Belly dance

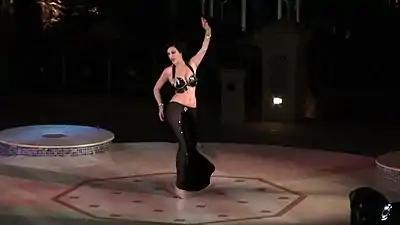
Layla Taj, Egyptian belly dancer, performing in Sharm El Sheikh, Egypt.

The modern Egyptian belly dance style and the modern belly dance costumes of the 19th century were featured by the Awalim. For example, many of the dancers in Badia's Casinos went on to appear in Egyptian films and had a great influence on the development of the Egyptian style and became famous, like Samia Gamal and Taheyya Kariokka, both of whom helped attract eyes to the Egyptian style worldwide.